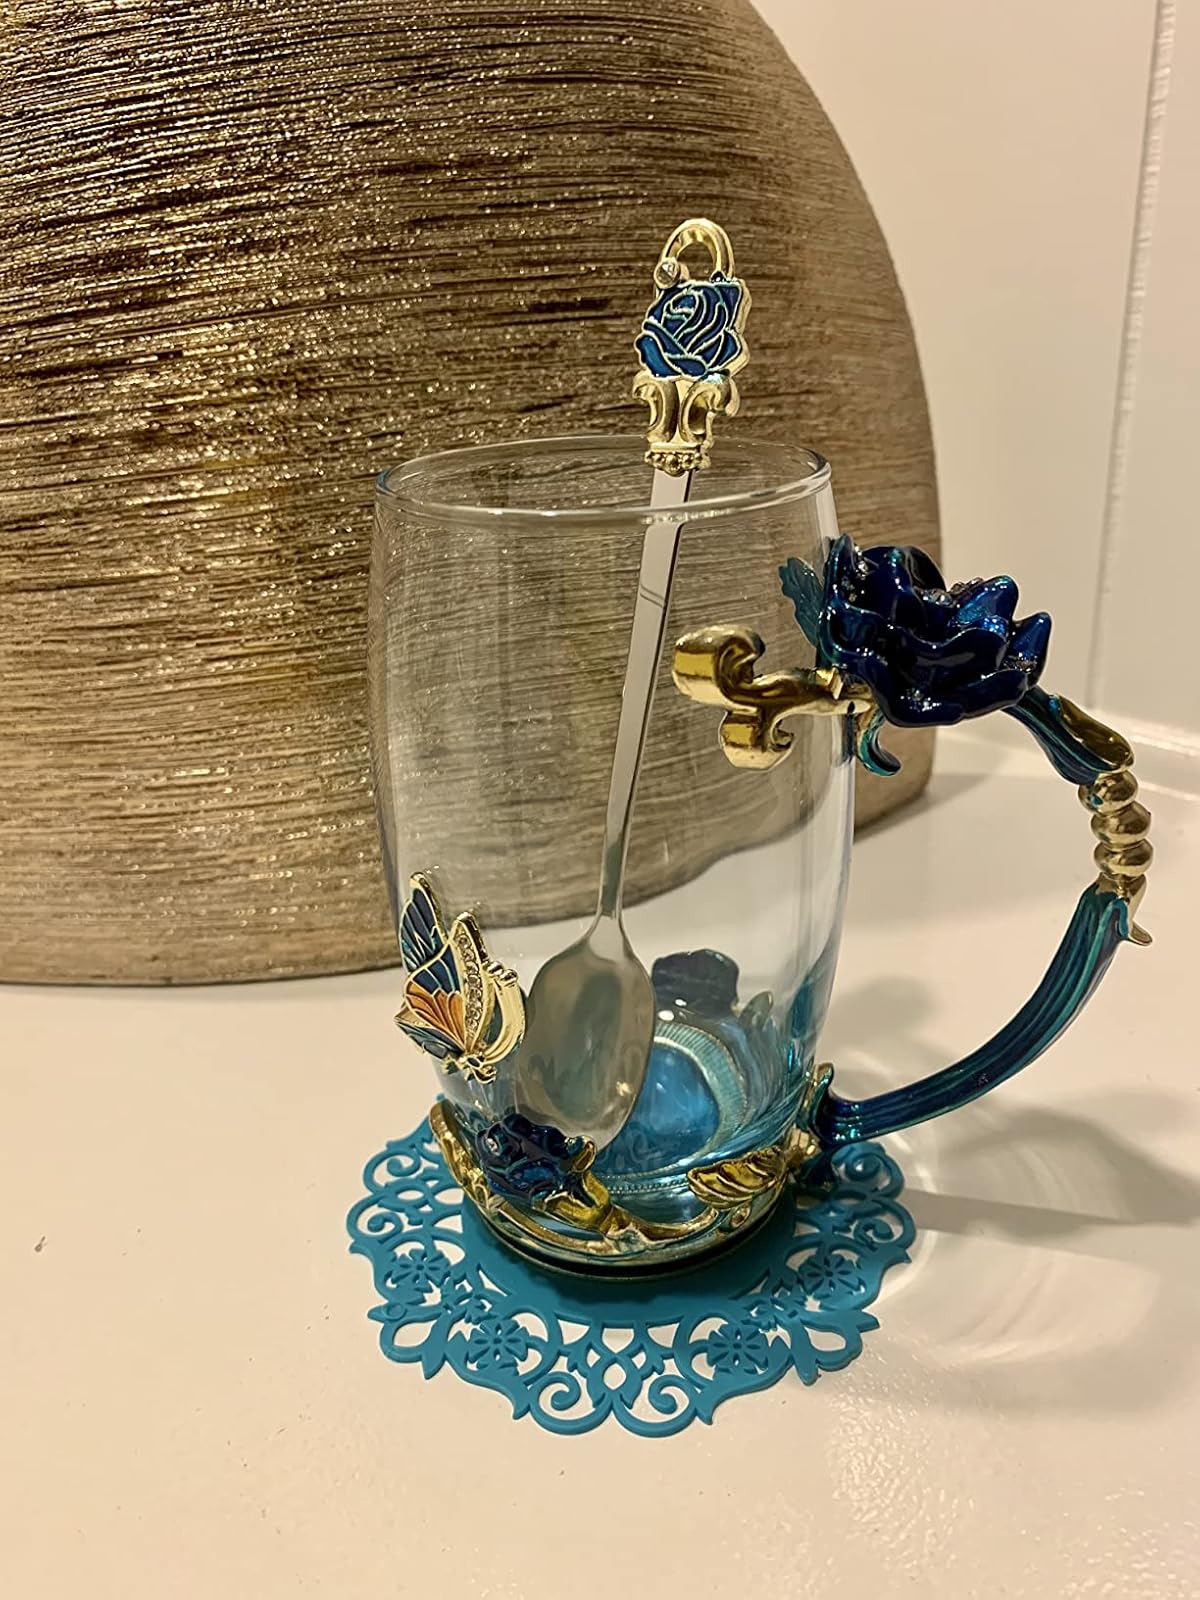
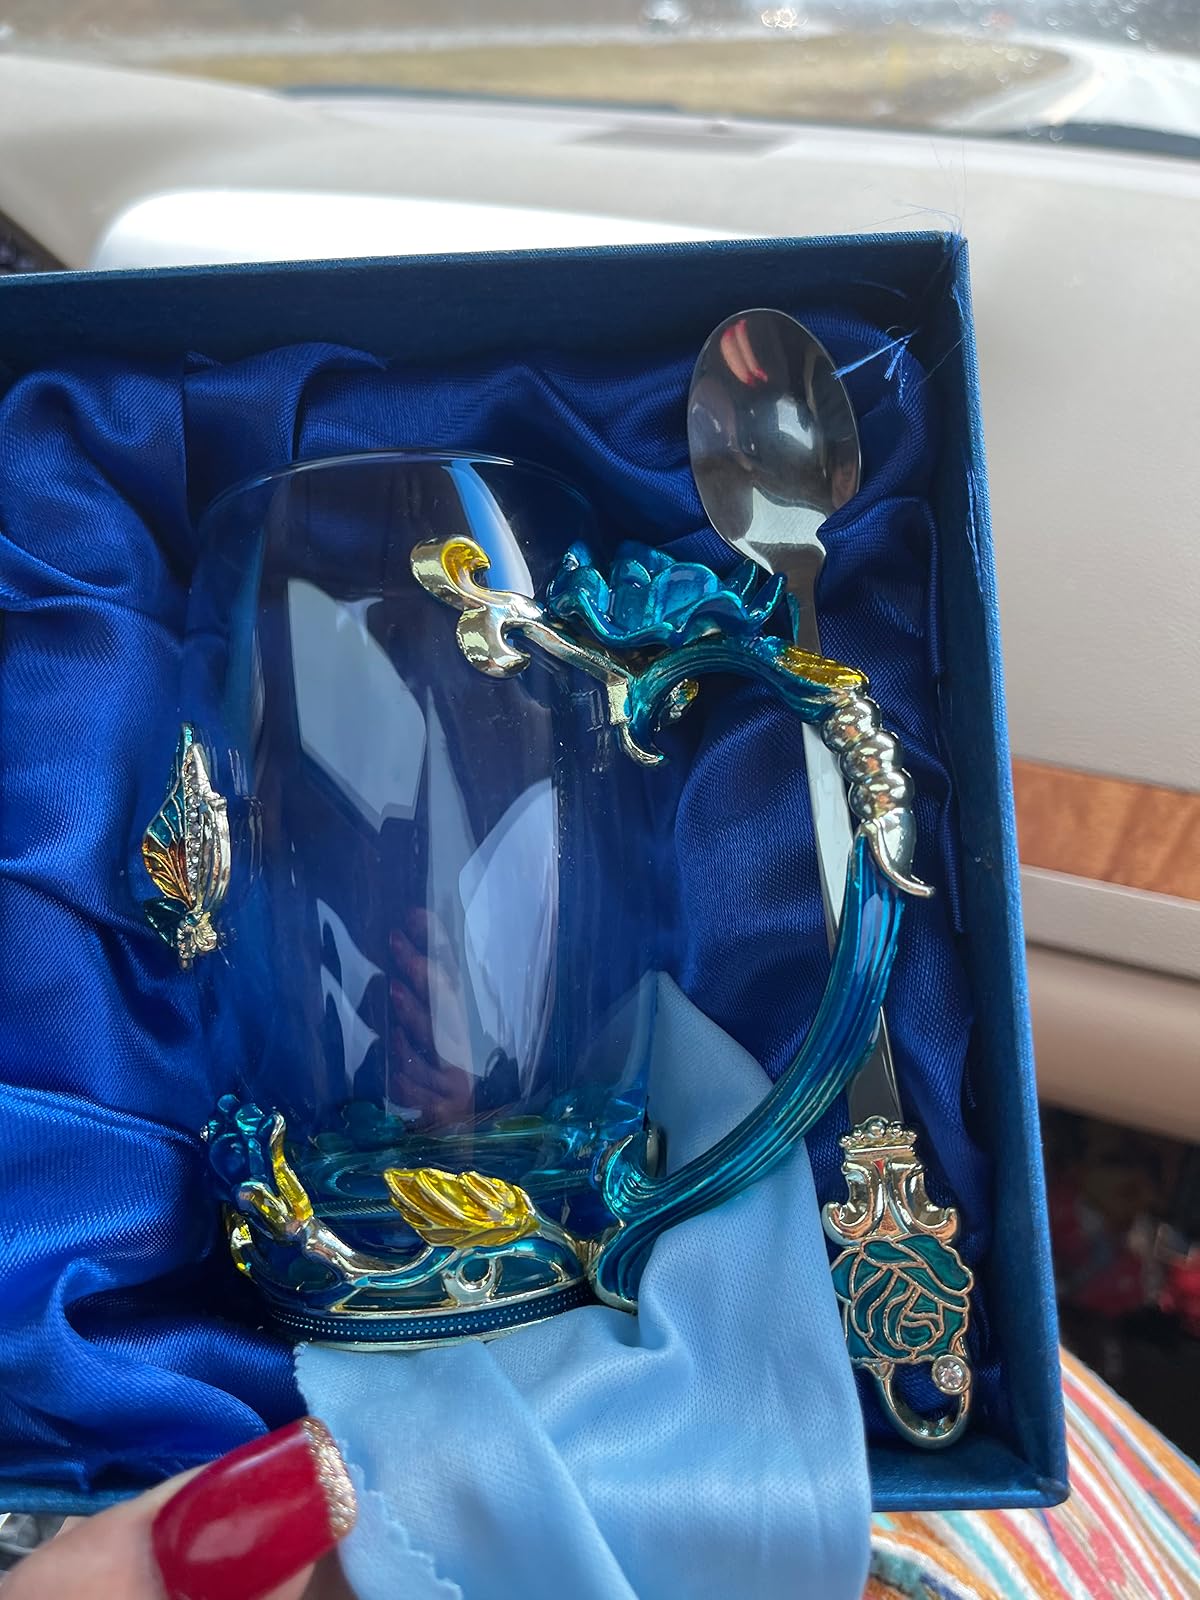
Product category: items_mug
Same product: yes